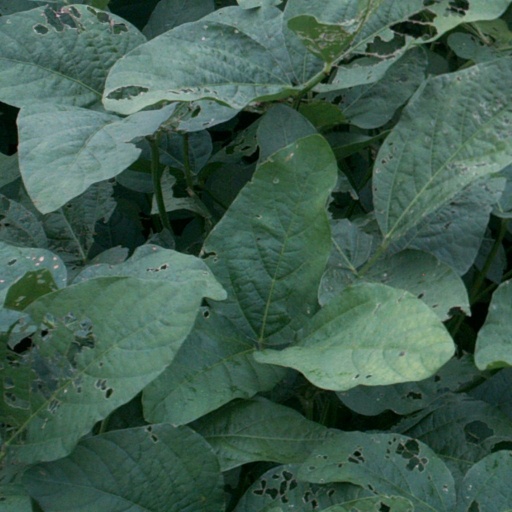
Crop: soybean